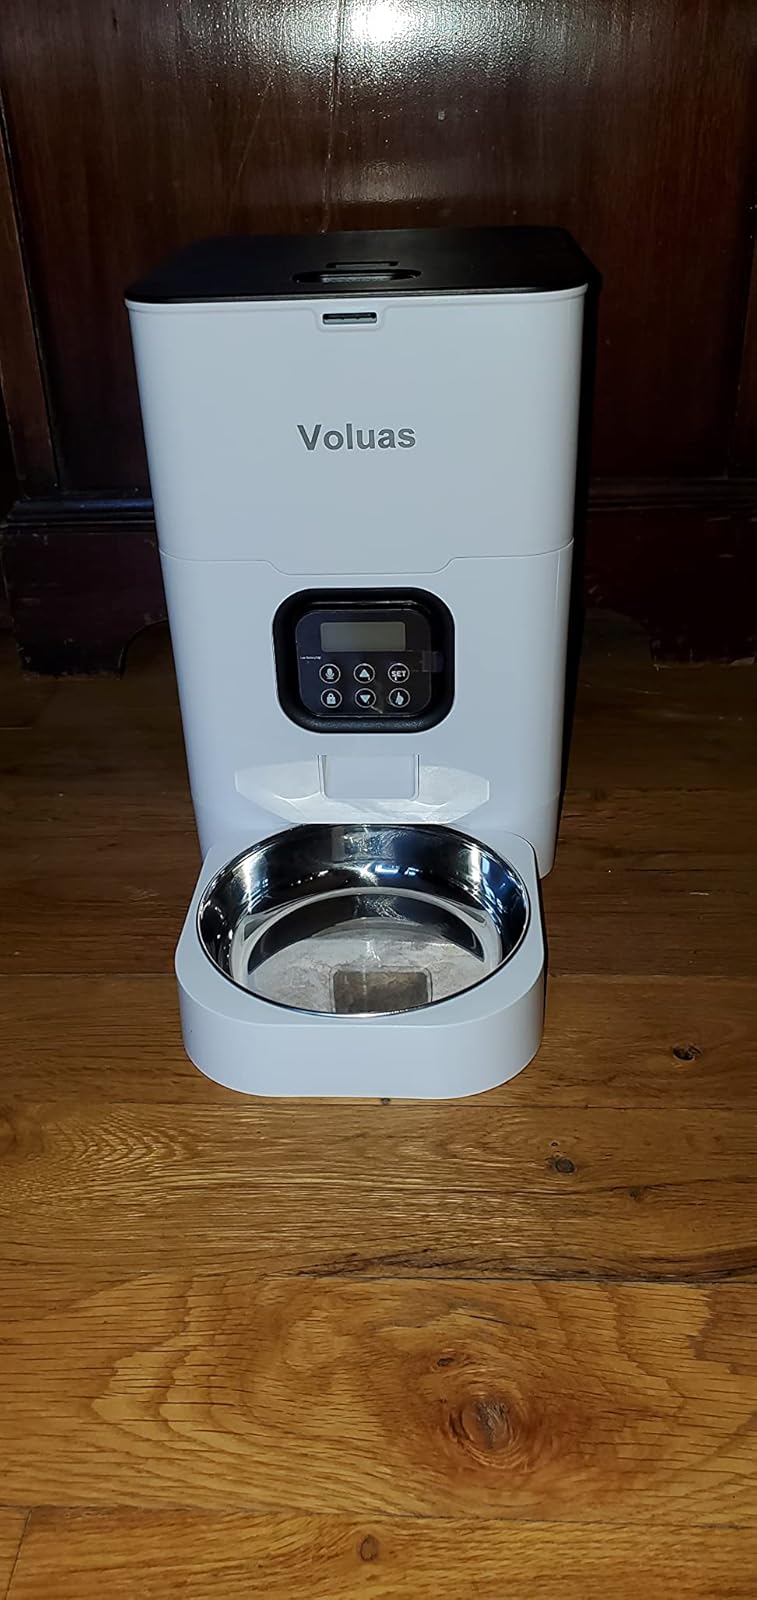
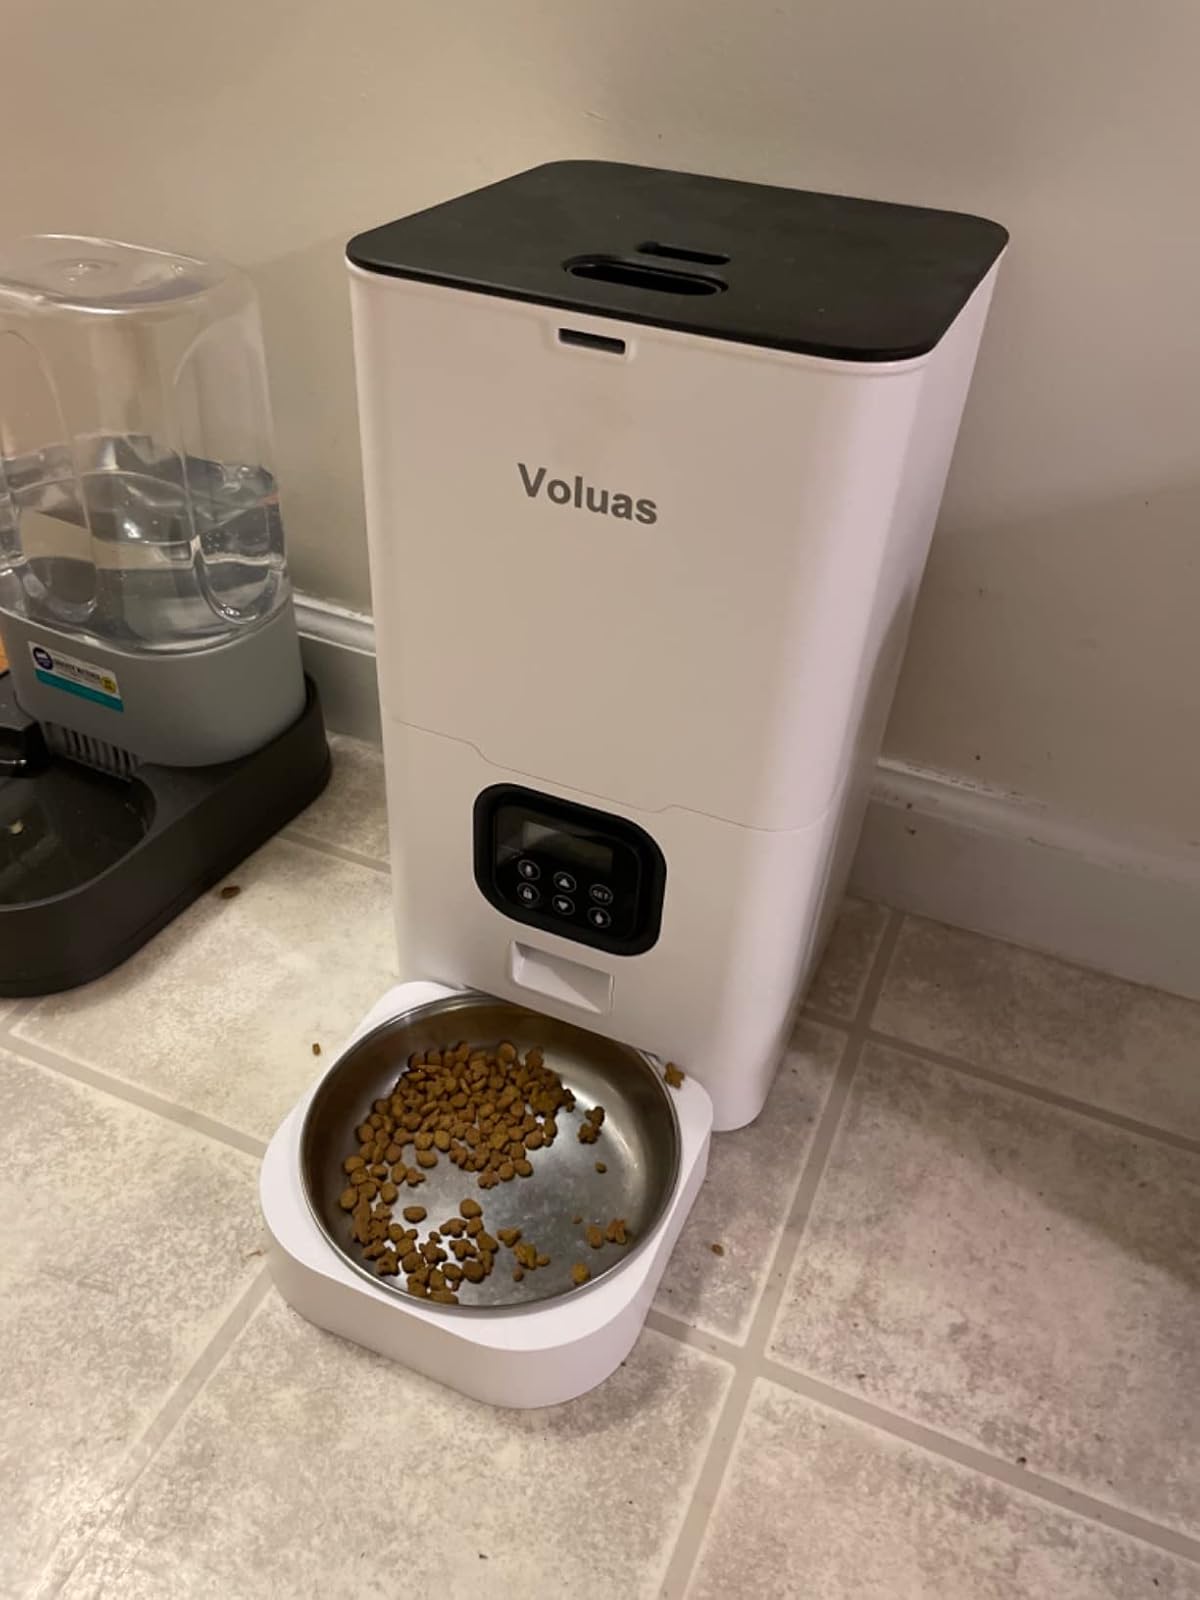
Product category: items_feeder
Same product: yes